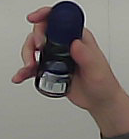
Product: nivea_rollon